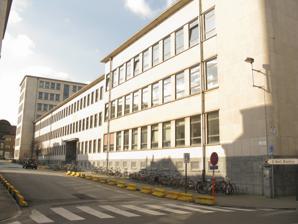
Building: Blandijn
Country: Belgium
Year built: 1960
South side and main entrance of the Blandijn The Blandijn , short for Blandijnberg , is a building complex of Ghent University in the Belgian city Ghent and directly adjacent to Boekentoren , the tower of the Ghent University Library . The Blandijn, named after the Blandijnberg hill it stands on, houses the Faculty of Arts & Philosophy. The first part of the Blandijn buildings was officially opened in 1960. The Blandijn complex is located centrally in Ghent 's student neighborhood. There are several other university buildings within walking distance of the Blandijn. In the 1960s to 1980s, there were several student demonstrations at the site of the Blandijn. The severest demonstrations took place in 1969 in the wake of May 1968 . Currently, the university is working on the renovation of libraries both in the Blandijn and in the Boekentoren . All seminary libraries within the Faculty of Arts & Philosophy are being centralized in the Rozier-building, whereas the Boekentoren is facing a make-over. All documents in the tower will temporarily be relocated to an underground library under the court between the Boekentoren and the Blandijn, the construction of which was finished in 2013. View of the Blandijn complex from the belvedere of the Boekentoren Main entrance on the Blandijnberg street Courtyard between the Blandijn and the Boekentoren is being dug out (May 2012) Notes